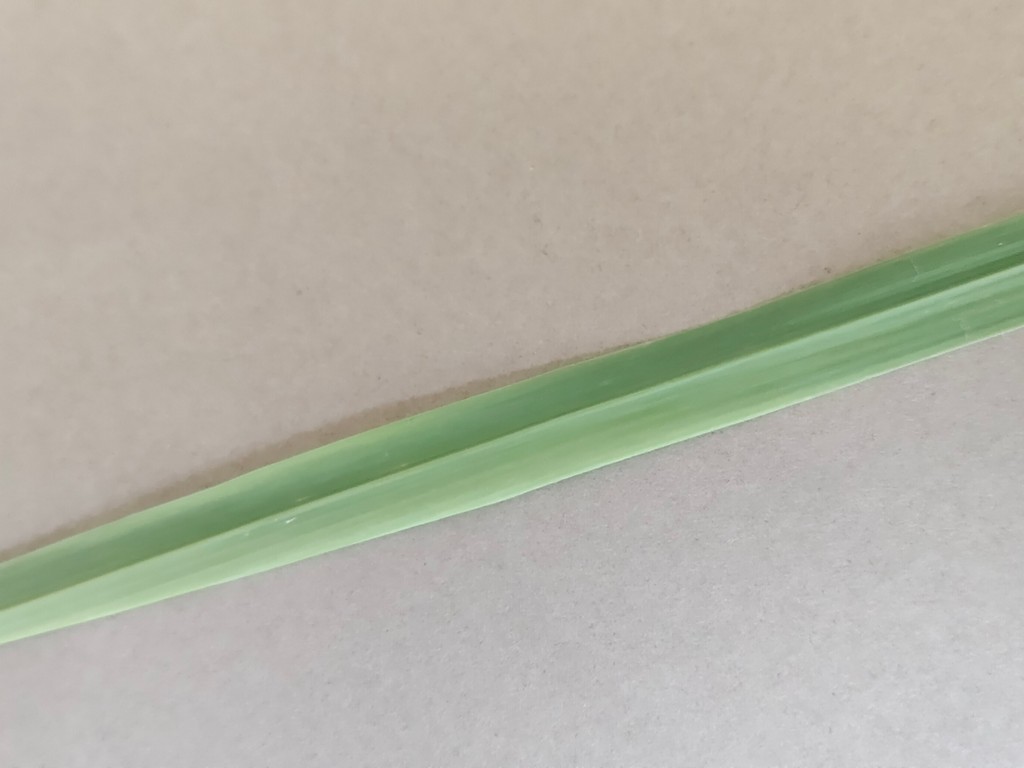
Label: Healthy